Ramblin' Wreck

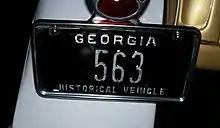
The Ramblin' Wreck license plate was issued in 1958. The Wreck is Georgia Historical Vehicle#563.

In memoriam to his retired "Tin Lizzie", Dean Field started "an Old Ford Race" from the intersection of North Avenue and Techwood Drive in Atlanta to the intersection of Hills Street and Prince Avenue in Athens. The race was sponsored by the "Technique", which nicknamed the event the "Flying Flivver Race." The finish line was facilitated by the University of Georgia student newspaper "The Red and Black". The only rule of the race was that the car had to be a pre-1926 4-cylinder motor car. The fastest time in the race was achieved by an Essex which completed the 79-mile (126 km) race in 1 hour and 26 minutes or 55 mph (88 km/h).